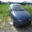
Label: automobile